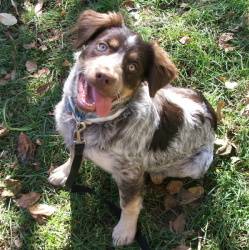
Label: dog